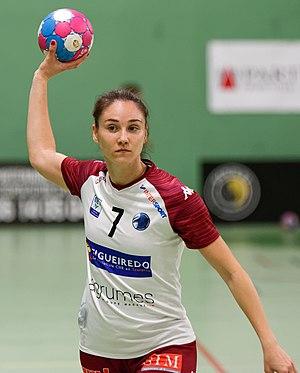
Match de LFH entre Paris 92 et Chambray. A Meudon la forêt, le 10 octobre 2018.